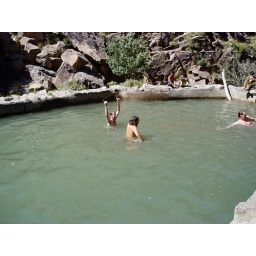
Swimming in a water hole at the base of a mountain